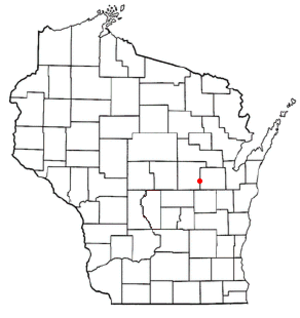
New London est une ville américaine située dans les comtés de Waupaca et d'Outagamie dans l’État du Wisconsin.